Complex quadratic polynomial

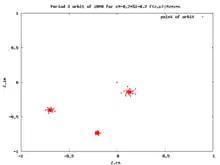
Dynamical plane with critical orbit falling into 3-period cycle

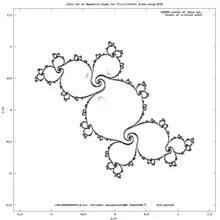
Dynamical plane with Julia set and critical orbit.

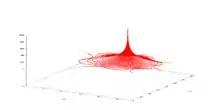
Critical orbit tending to weakly attracting fixed point with abs(multiplier) = 0.99993612384259

The forward orbit of a critical point is called a critical orbit. Critical orbits are very important because every attracting periodic orbit attracts a critical point, so studying the critical orbits helps us understand the dynamics in the Fatou set.